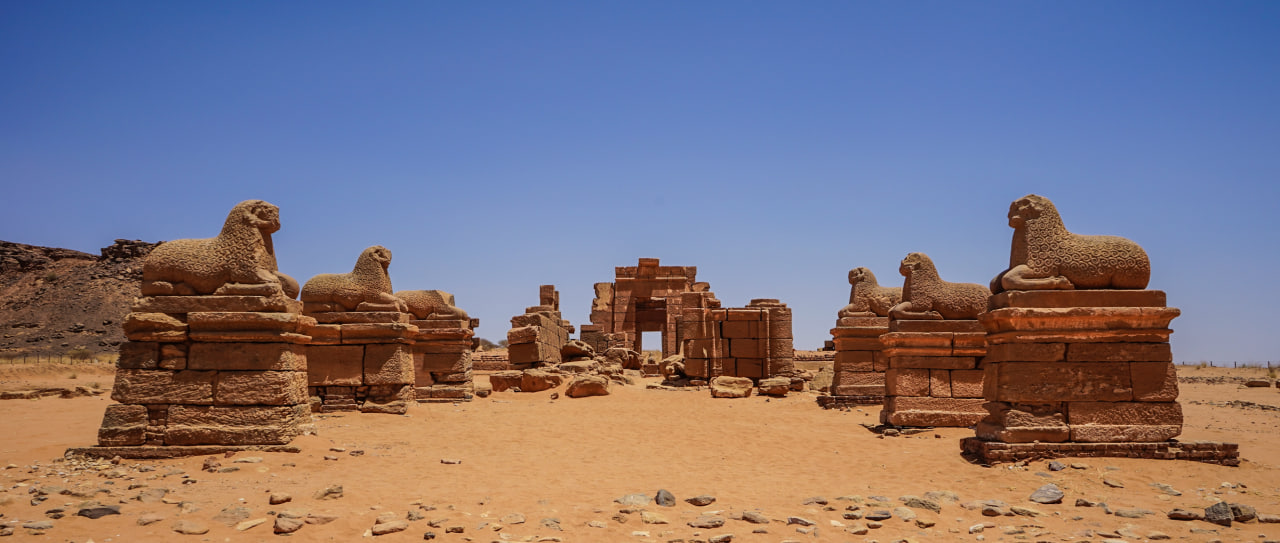
الوصف بالفصحى: تماثيل الكباش التي تصطف أمام معبد آمون
الوصف بالعامية السودانية: طريق تماثيل الكباش قدام معبد آمون و في نهاية الطريق في بوابة المعبد
التصنيف: Local Culture & Objects